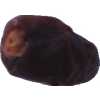
Label: dates